Portrait of Anne-Jules de Noailles

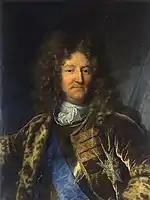

Portrait of Anne-Jules de Noailles is a 1691 oil on canvas painting by Hyacinthe Rigaud of Anne Jules de Noailles, 2nd Duke of Noailles, now in the Museum of Grenoble. It seems to be the best version of the main painting of the subject, commissioned in 1691 for 188 livres, a half-length painted by Rigaud in tribute to his military successes in Catalonia. It shows him in his blue sash of the Order of the Holy Spirit (presented on 31 December 1688) and with the chest decoration of a Commander of that order. A battlefield tent appears in the background.